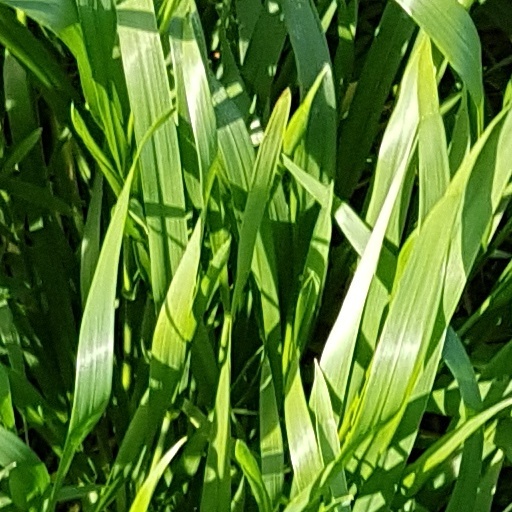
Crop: wheat